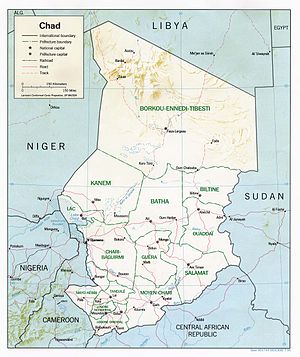
Tchads geografi
Kort over Tchad
Tchad er en indlandsstat i Centralafrika og er, målt efter areal, det 21. største land i verden. Landet grænser til Libyen mod nord, Sudan mod øst, Centralafrikanske Republik mod syd, Cameroun og Nigeria mod sydvest og Niger mod vest. Landet inddeles i tre større geografiske regioner: en ørkenzone i nord, et tørt sahelbælte i midten og en frugtbar savanne mod syd. Tchads topografi er generelt flad, hvor det højeste punkt er Emi Koussi, et bjerg med en højde på 3455 meter over havet. Tchad-søen er den næststørste sø, og er en af de vigtigste vådmarker i Afrika og dækker et areal på 1.350 km². Floderne Chari og Logone, som begge udspringer i Centralafrikanske Republik, flyder gennem savannen fra sydøst og ind i Tchad-søen og forsyner med det meste overfladevand.